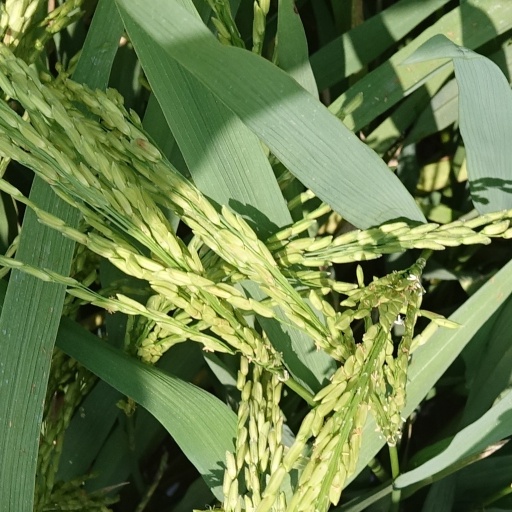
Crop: rice